Operation Deliverance

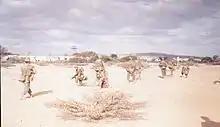
Canadian soldiers in Somalia, 1992

Operation Deliverance was a Canadian military operation in Somalia that formed part of the United Nations peace-making deployment to that country during the early part of the Somali Civil War. The mission began on December 3, 1992, and involved about 1,400 Canadian troops, a helicopter unit and the supply ship .